Nanchang

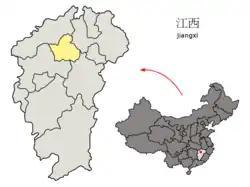
Bayi Square

Nanchang is the capital of Jiangxi, China. Located in the north-central part of the province and in the hinterland of Poyang Lake Plain, it is bounded on the west by the Jiuling Mountains, and on the east by Poyang Lake. Because of its strategic location connecting the prosperous East and South China, it has become a major railway hub in Southern China in recent decades.